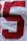
Number: 5